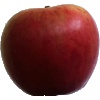
Label: apple_crimson_snow